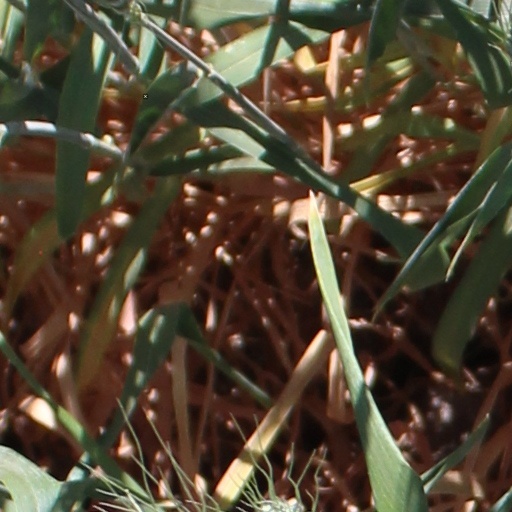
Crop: wheat